List of electric truck makers

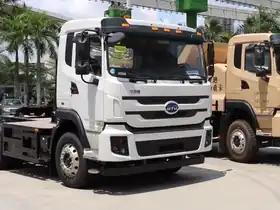
A white BYD 8TT electric truck

In China, BYD sold 7,969 all-electric/PHEV/hydrogen commercial vehicles in 2018, and 3,836 of them in 2019. These figures exclude buses.